Rivington Street

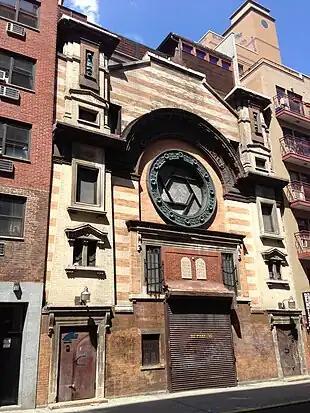
First Warsaw Congregation, 58 Rivington Street

The site of the second African burial ground in New York lies between Rivington and Stanton Streets, now a playground in the Sara D. Roosevelt Park. The M'Finda Kalunga community garden is also at this location. Several functioning synagogues remain on Rivington Street, a reminder of the large Jewish immigrant population that once inhabited the Lower East Side.